Coulanges-sur-Yonne

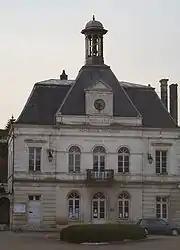
The town hall in Coulanges-sur-Yonne

Coulanges-sur-Yonne ("Coulanges on Yonne") is a commune in the Yonne department in Bourgogne-Franche-Comté in north-central France.